Chemical industry in the United Kingdom

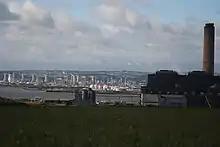
Grangemouth chamicals plant (former BP, now Ineos), seen in July 2007

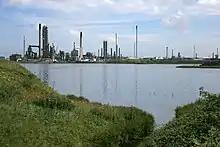
North Tees Works

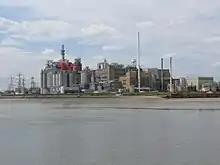
P&G's London Plant

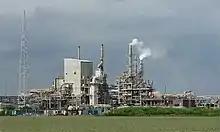
Stallingborough Plant

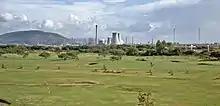
BP Baglan Bay Works, seen in September 197

Relevant organisations related to the UK chemical industry are the Institution of Chemical Engineers (IChemE), the Chemical Industries Association, and the Society of Chemical Industry. The chemical industry in Europe is represented by the European Chemical Industry Council or CEFIC.